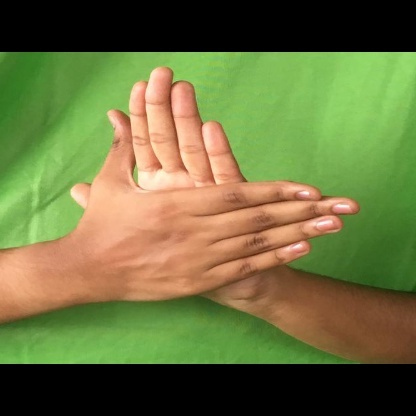
Mudra: Chakra